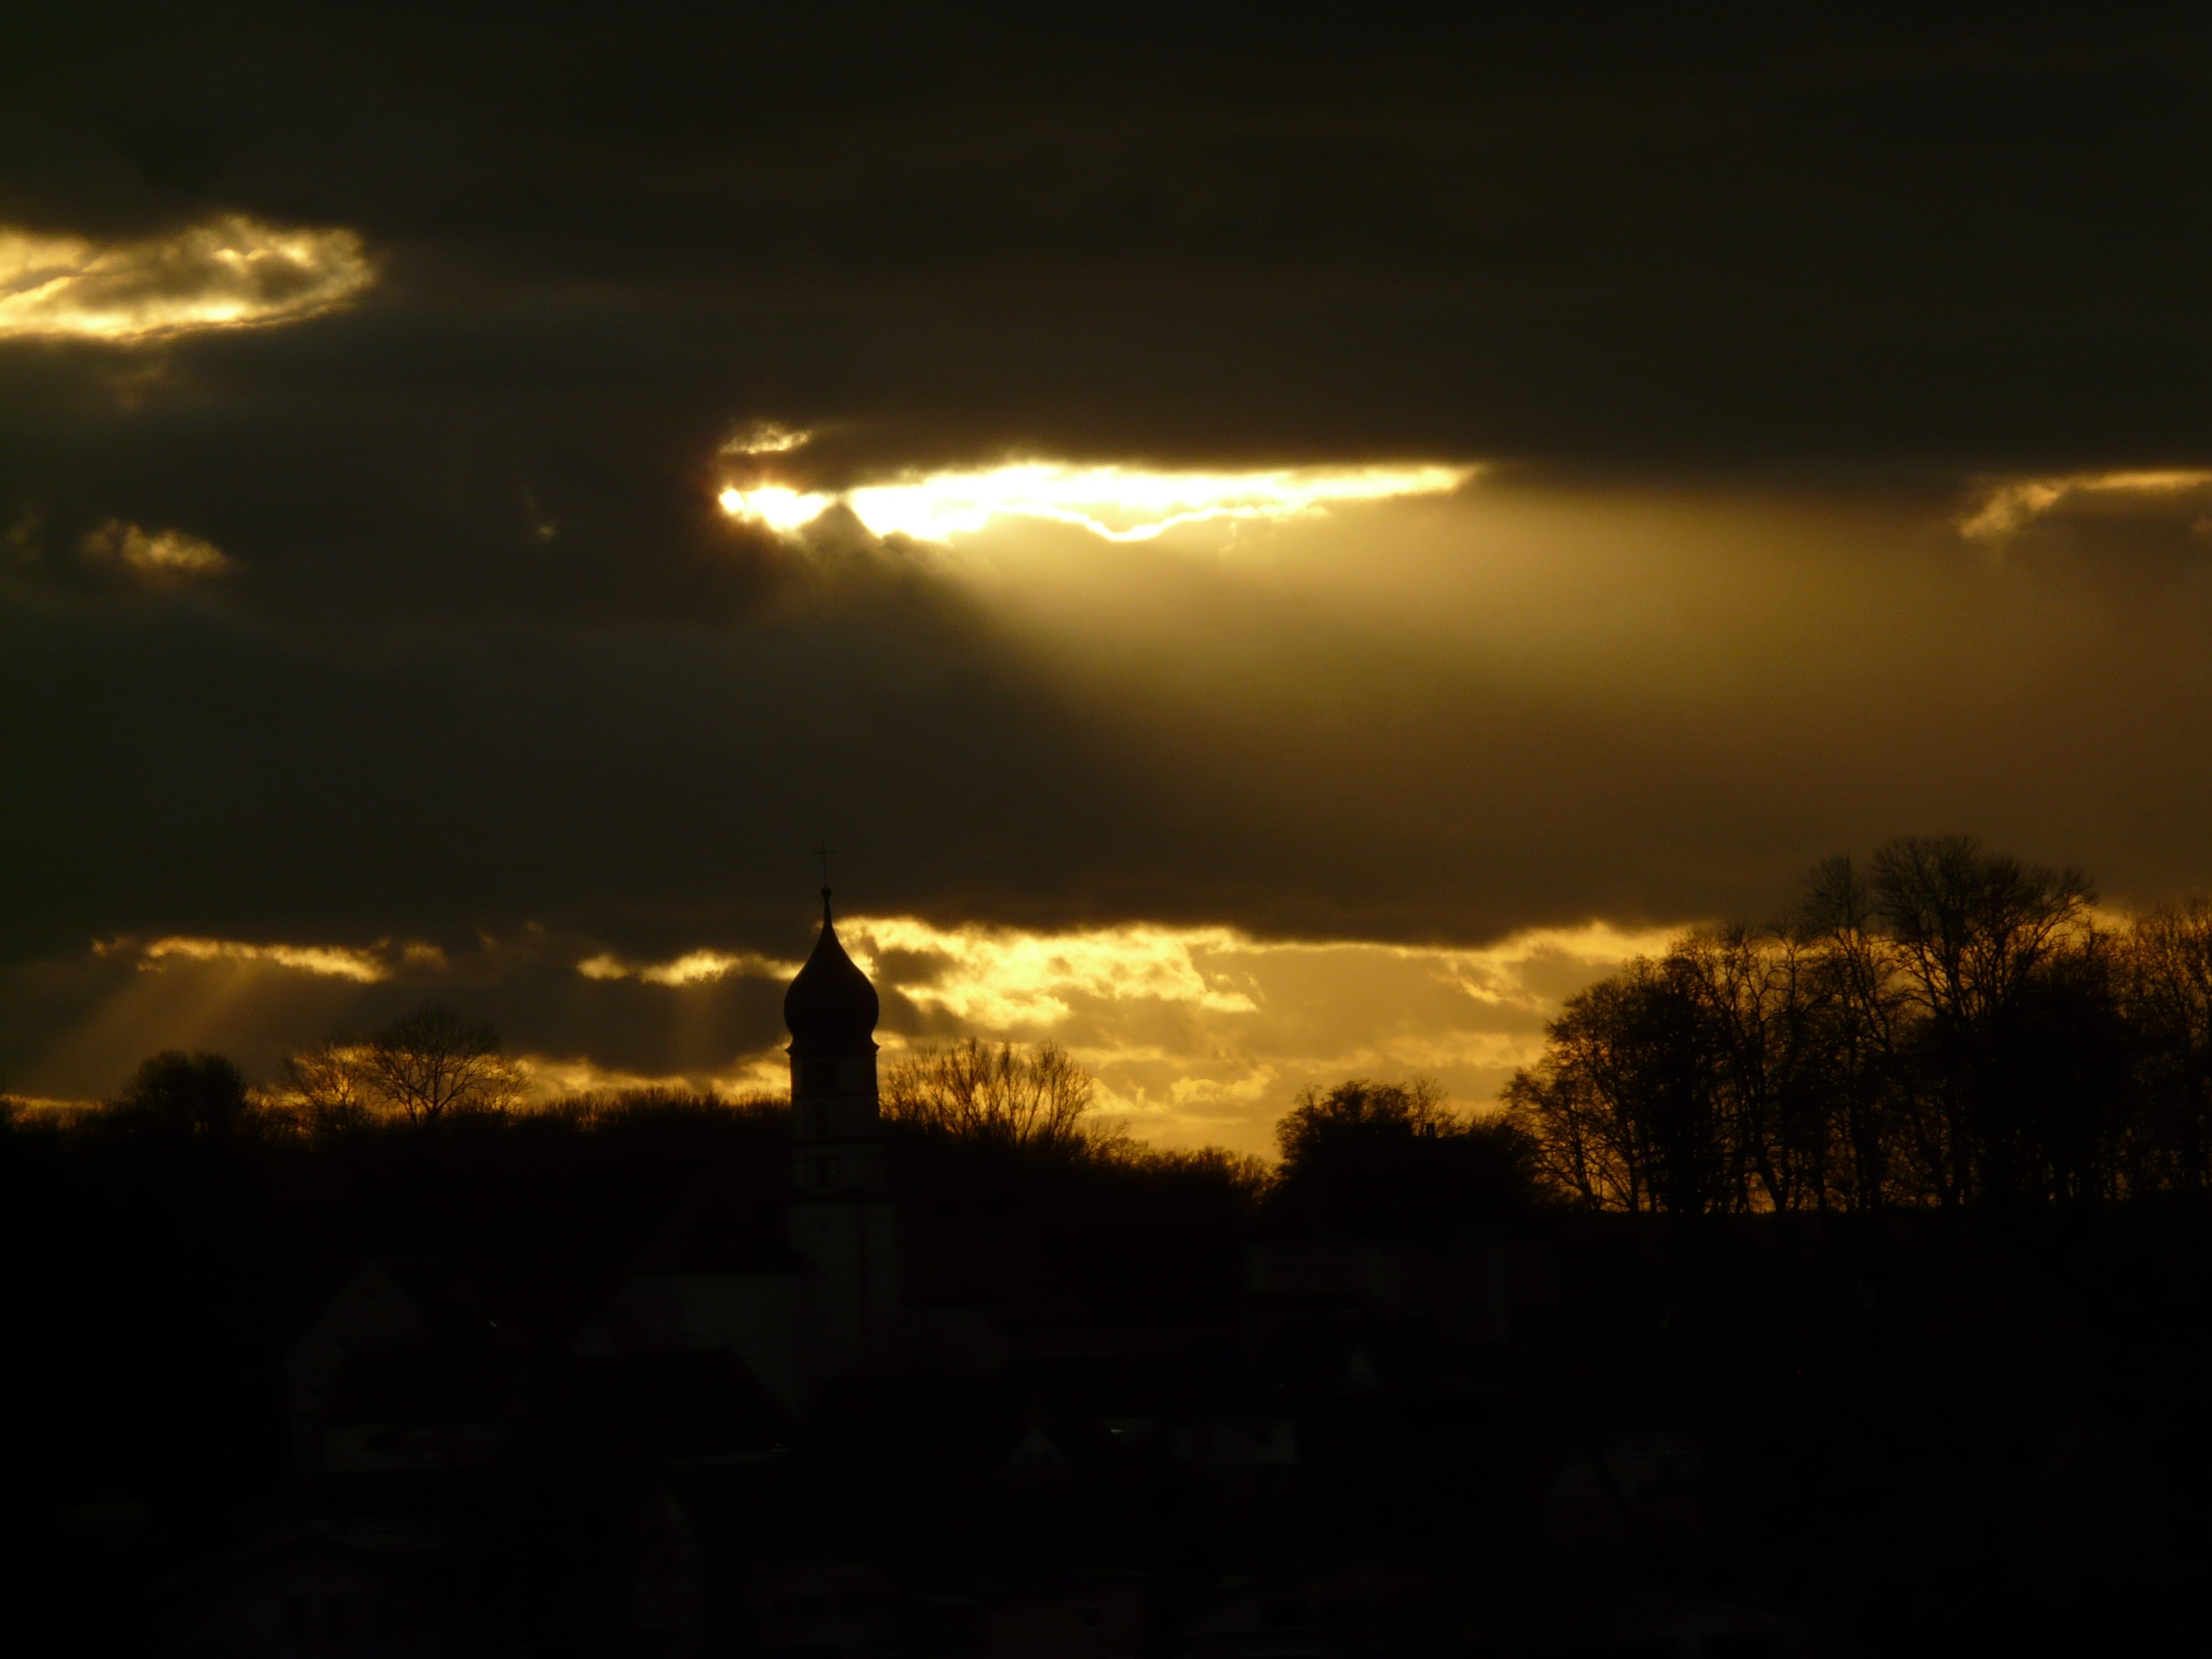
horizon, light, cloud, sky, sun, sunrise, sunset, night, sunlight, morning, dawn, atmosphere, dark, dusk, evening, darkness, church, clouds, faith, steeple, hell, opening, god, sunbeam, afterglow, astronomical object, atmospheric phenomenon